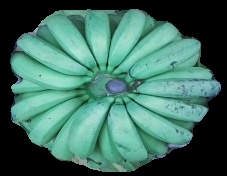
Variety: pachbale
Grade: grade2